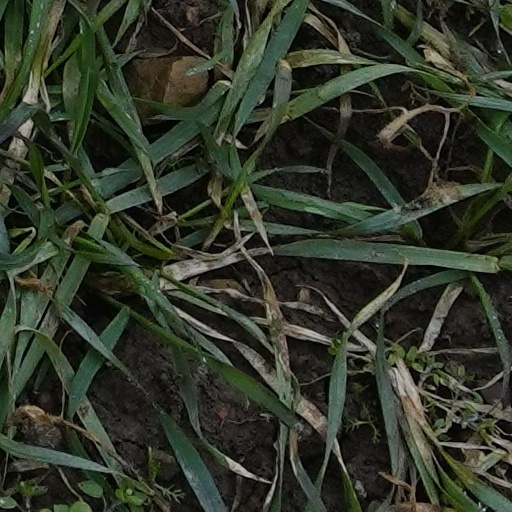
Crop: wheat